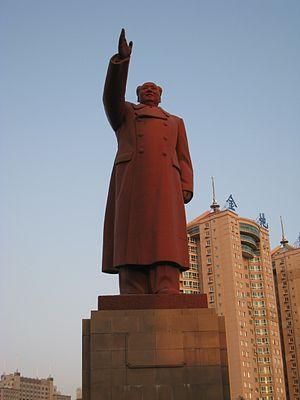
L'histoire du communisme recouvre l'ensemble des évolutions de ce courant d'idées et, par extension, celle des mouvances et des régimes politiques qui s'en sont réclamés. Le communisme se développe principalement au XXᵉ siècle, dont il constitue l'une des principales forces politiques : à son apogée, durant la seconde moitié du siècle, un quart de l'humanité vit sous un régime communiste.